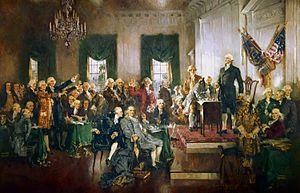
Cette page concerne des événements d'actualité qui se sont produits durant l'année 1787 du calendrier grégorien aux États-Unis.
Plusieurs facteurs ont permis le déclenchement de la révolution liégeoise et ont provoqué l'avènement de la République liégeoise puis l'annexion du Pays de Liège par la République française. Il est important de distinguer les facteurs extérieurs à la Principauté de Liège comme la remise en cause de l'absolutisme et l'influence des Lumières des facteurs internes.
La Convention de Philadelphie a eu lieu du 25 mai au 17 septembre 1787 à Philadelphie. Initialement prévue pour traiter des problèmes aux États-Unis à la suite de l’indépendance vis-à-vis de la Grande-Bretagne déclarée le 4 juillet 1776 en amendant les Articles de la Confédération, elle résulta en la rédaction et l'adoption de la Constitution des États-Unis toujours en vigueur aujourd'hui. La volonté de nombreux participants, dont les fédéralistes James Madison et Alexander Hamilton, était en effet d'instaurer un nouveau mode de gouvernement plutôt que de corriger simplement celui établi par les Articles de la Confédération.
Les Pères fondateurs des États-Unis sont les signataires de la Déclaration d'indépendance ou la Constitution des États-Unis, ainsi que ceux participant à la révolution américaine comme Revolutionaries. Considérés comme des héros aux États-Unis, ces hommes sont principalement chrétiens, quelques-uns athées ou déistes. Par ailleurs, plusieurs pères sont membres de la franc-maçonnerie.
13 septembre : après deux ultimatums, les troupes prussiennes commandées par le duc de Brunswick entrent dans la République des Provinces-Unies, battent les armées patriotes et rétablissent le stadhouder avec des pouvoirs accrus >. La France, vers laquelle s’étaient tournés les patriotes, ne réagit à cause de la situation politique du royaume. Environ 40 000 patriotes fuient la répression.
La révolution américaine est une période de changements politiques après 1763 dans les treize colonies britanniques d'Amérique du Nord qui ont donné lieu à la guerre d'indépendance des États-Unis contre la Grande-Bretagne. Épisode fondateur de la nation américaine et de la naissance des États-Unis, la révolution se manifesta par des violences contre les autorités britanniques, une guerre contre la métropole et des troubles sociaux.
Howard Chandler Christy était un artiste américain célèbre pour son tableau représentant la signature de la Constitution américaine.
La révolution américaine est la période de bouleversements politiques qui eurent lieu pendant la seconde moitié du XVIIIᵉ siècle et durant laquelle les Treize colonies d'Amérique du Nord se sont unies pour se libérer de l'Empire britannique, et devenir les États-Unis d'Amérique.
Scène à la signature de la Constitution des États-Unis est une peinture à l'huile sur toile de Howard Chandler Christy dépeignant les membres Convention de Philadelphie signant la Constitution des États-Unis dans l'Independence Hall de Philadelphie, en Pennsylvanie, le 17 septembre 1787.
L'originalisme est une théorie de l'interprétation juridique aux États-Unis, qui affirme que la Constitution américaine doit être interprétée en accord avec la signification qu'elle avait à l'époque de sa proclamation. Il s'agit d'une théorie de formalisme juridique, parfois corollaire du textualisme. Ce dernier affirme qu'un texte de loi doit être interprété en fonction de son sens évident et non en fonction de l'intention du législateur ou de quelque autre donnée.
The Radicalism of the American Revolution est un livre écrit par l'historien Gordon S. Wood, et publié par Alfred A. Knopf en 1992. Dans le livre, Wood explore le caractère radical de la Révolution américaine.